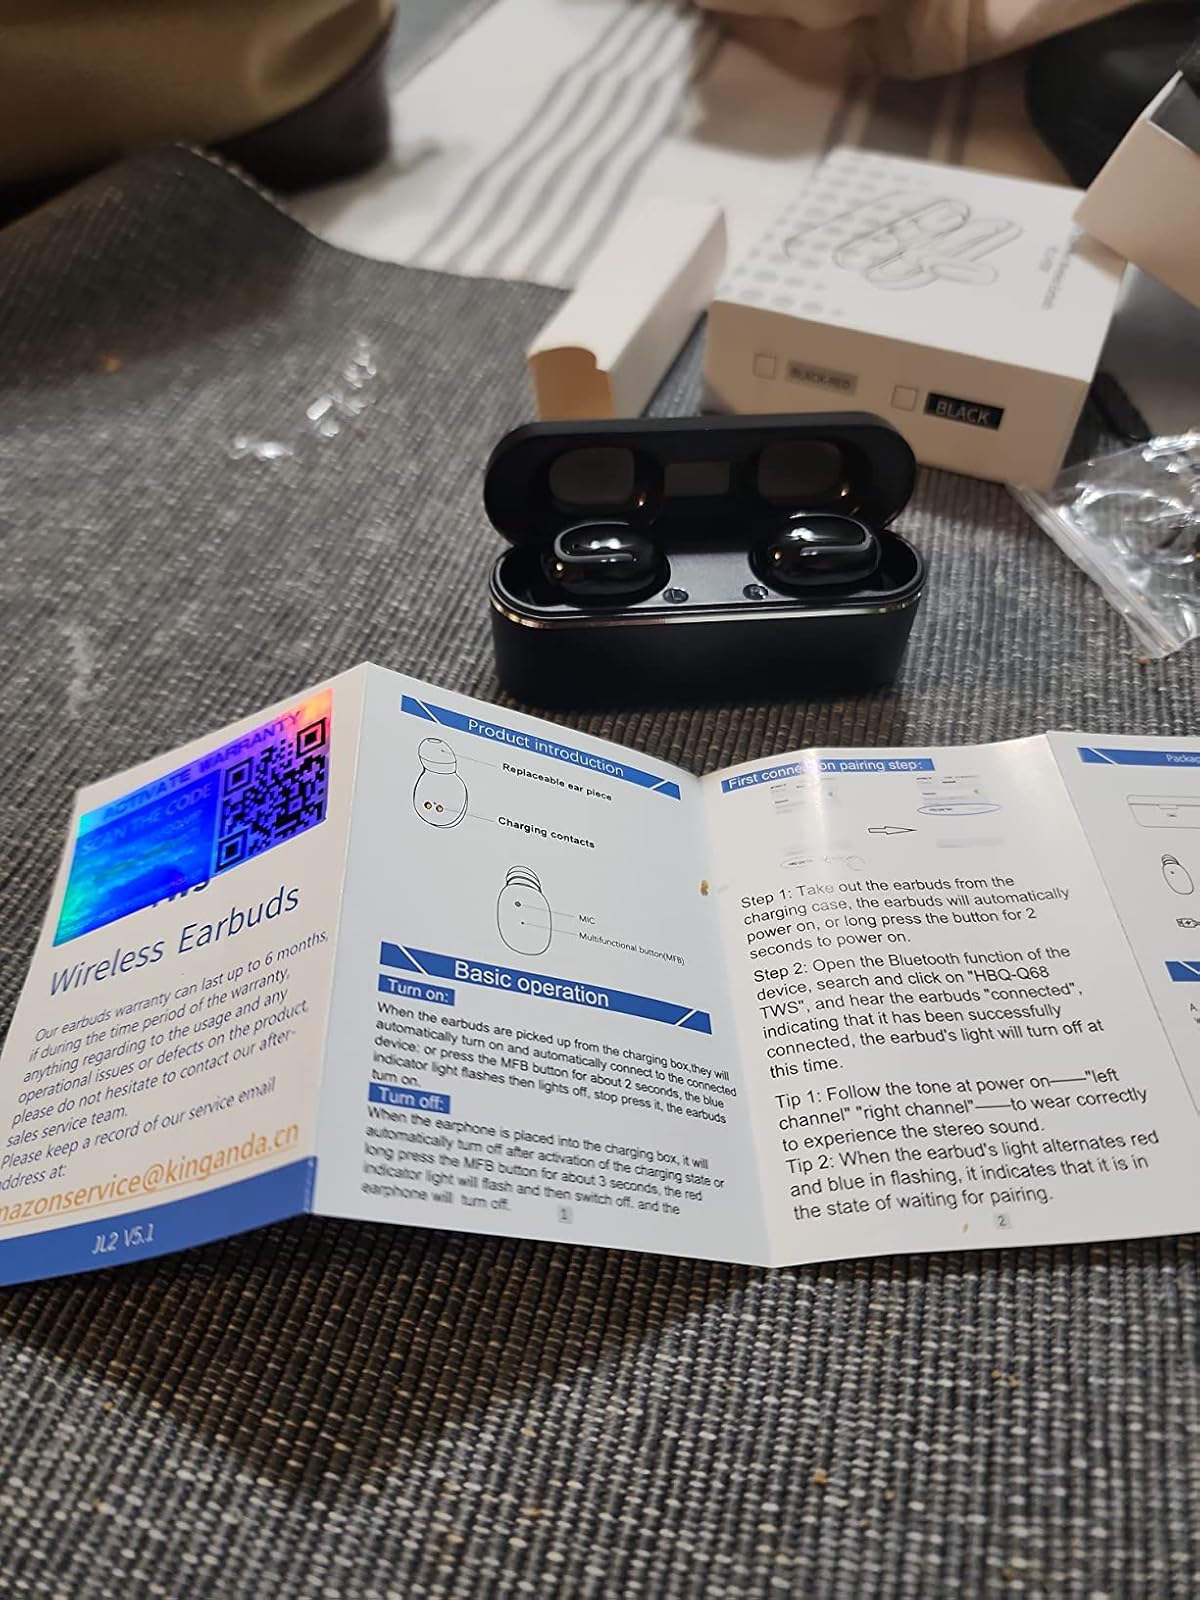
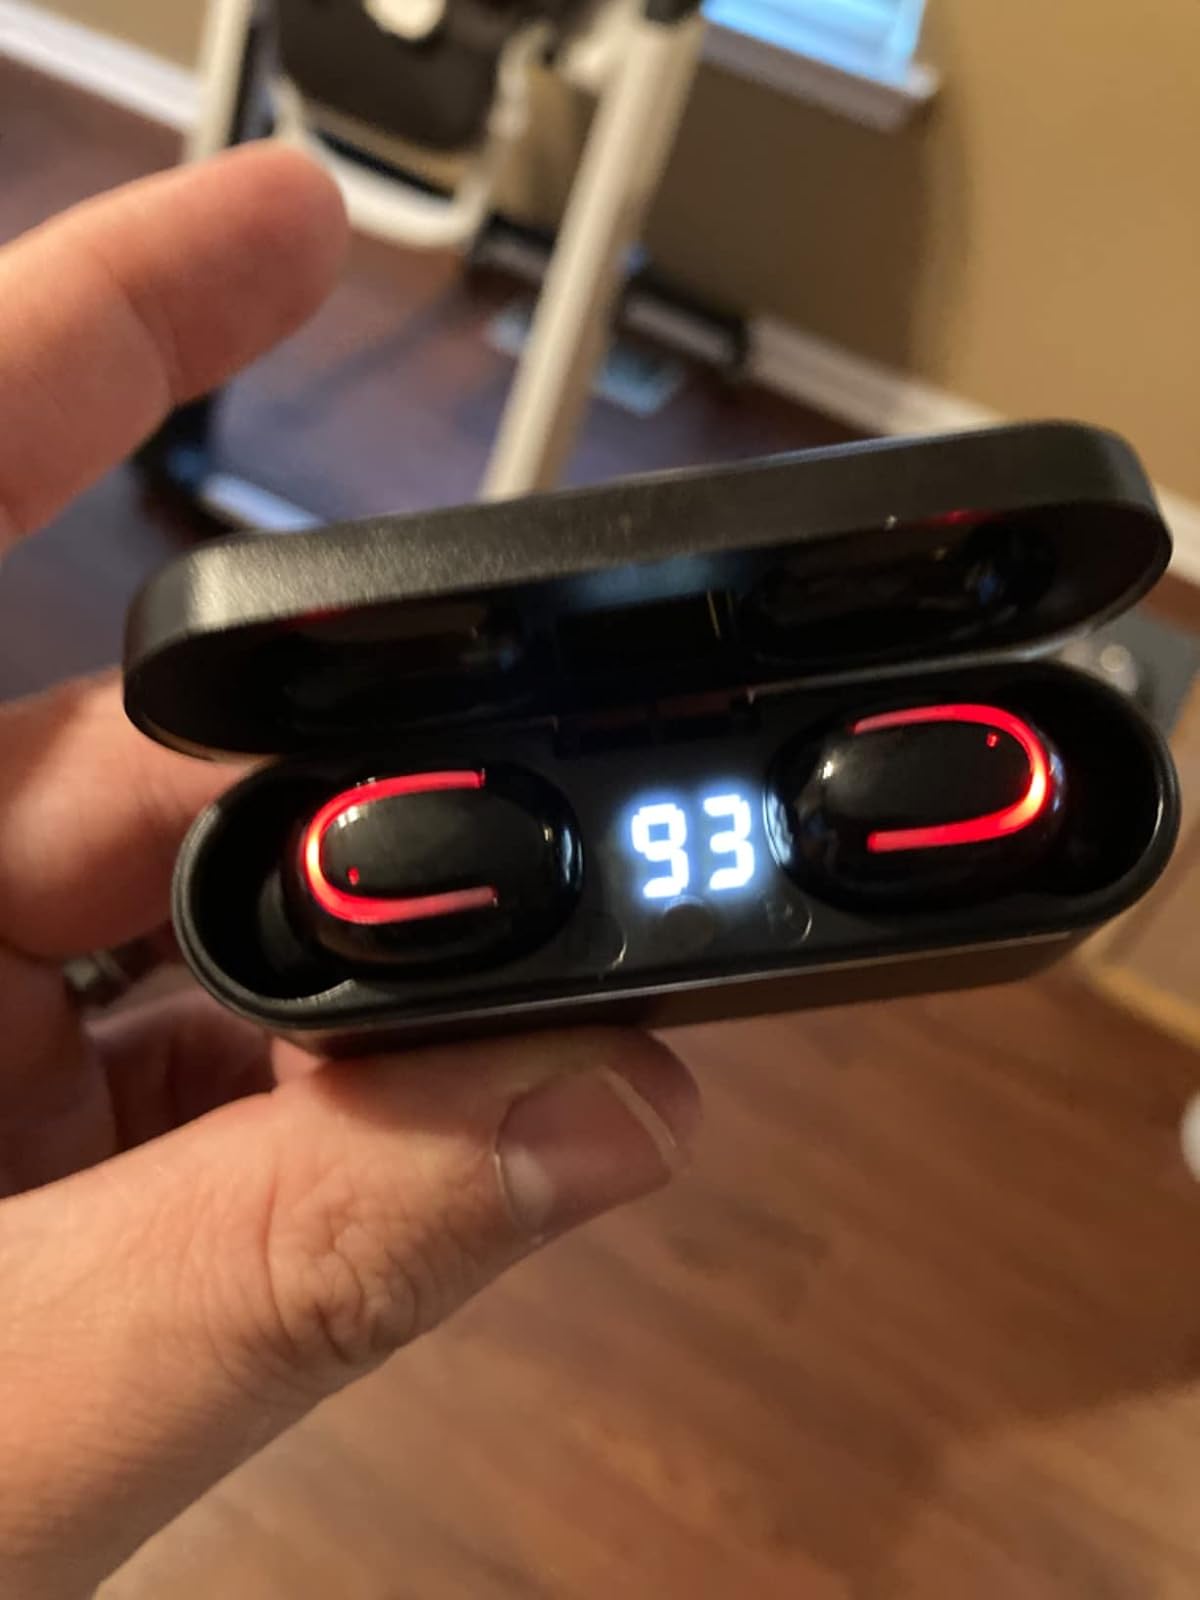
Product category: earbuds
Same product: yes